Pharmacokinetics

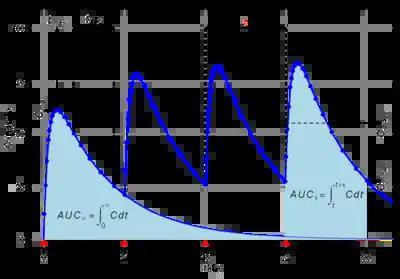
A graph depicting a typical time course of drug plasma concentration over 96 hours, with oral administrations every 24 hours. The main pharmacokinetic metrics are annotated. Steady state is reached after about 5 × 12 = 60 hours.

Pharmacokinetics (from Ancient Greek "pharmakon" "drug" and "kinetikos" "moving, putting in motion"; see chemical kinetics), sometimes abbreviated as PK, is a branch of pharmacology dedicated to describing how the body affects a specific substance after administration. The substances of interest include any chemical xenobiotic such as pharmaceutical drugs, pesticides, food additives, cosmetics, etc. It attempts to analyze chemical metabolism and to discover the fate of a chemical from the moment that it is administered up to the point at which it is completely eliminated from the body. Pharmacokinetics is based on mathematical modeling that places great emphasis on the relationship between drug plasma concentration and the time elapsed since the drug's administration. Pharmacokinetics is the study of how an organism affects the drug, whereas pharmacodynamics (PD) is the study of how the drug affects the organism. Both together influence dosing, benefit, and adverse effects, as seen in PK/PD models.